Heating, ventilation, and air conditioning

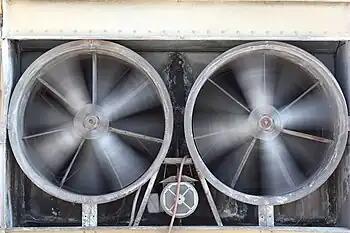
HVAC ventilation exhaust for a 12-story building

Heaters exist for various types of fuel, including solid fuels, liquids, and gases. Another type of heat source is electricity, normally heating ribbons composed of high resistance wire (see Nichrome). This principle is also used for baseboard heaters and portable heaters. Electrical heaters are often used as backup or supplemental heat for heat pump systems.